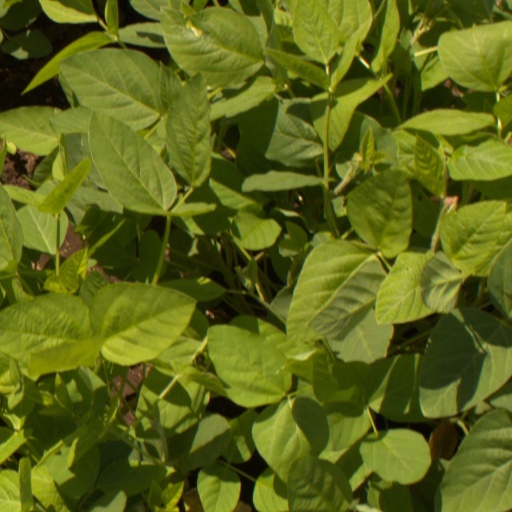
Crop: soybean